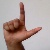
The image shows a hand gesture representing the letter 'L' in Indian Sign Language.